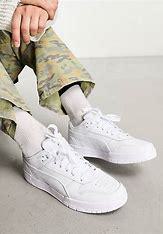
Brand: Puma
Model: RBD Game